Margaret Ely Webb

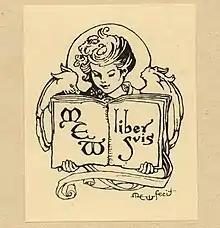
One of Webb's self-made bookplates.

Margaret Ely Webb was born in Urbana, Illinois, on March 27, 1877, the daughter of Mary Emeline Gregory and John Burkitt Webb. She was the eldest (and only daughter) of five other siblings. Her father died in 1912 and in 1917 Webb's mother married Charles Albert Storke, a prominent citizen of Santa Barbara, California and mayor from 1898 to 1901.